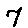
Label: 7